Battles at Göta Älv

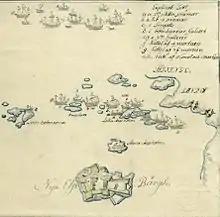
Map of Tordenskjold's assault on Nya Älvsborg, July 1719.

On July 19 and 20, Tordenskjold gathered his ships in Rivö fjord, consisting of seven ships of the line, two frigates, four barges, three floating batteries and four galleys, comprising roughly 500 cannons and around 6000 men. On July 21, an assault begun on Nya Älvsborg using barges and floating batteries. The Danes spread out and used the surrounding islands for cover as they closed in on the fortress. Mortars were set up at nearby Aspholmarna.